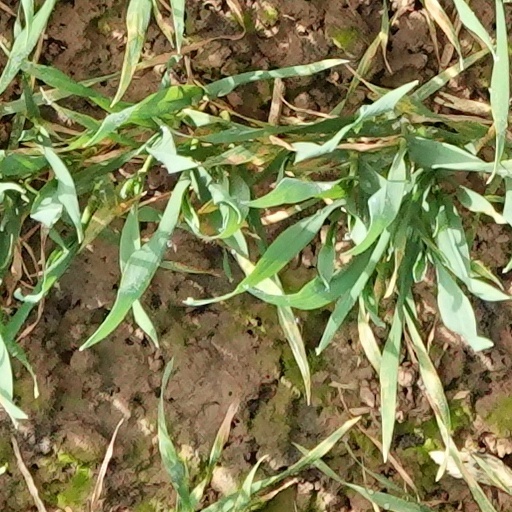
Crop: wheat